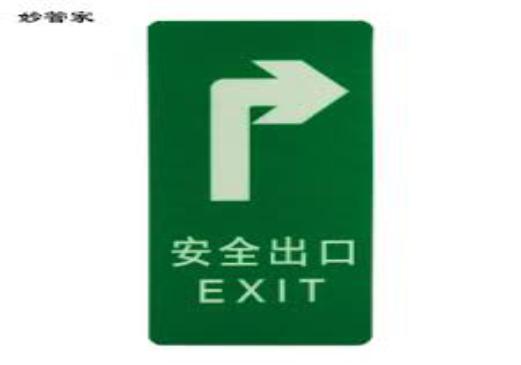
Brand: magicamah
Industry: Necessities